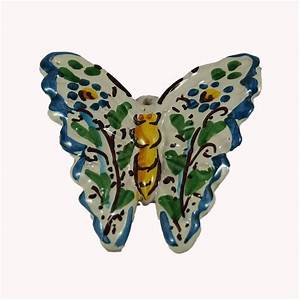
Label: farfalla